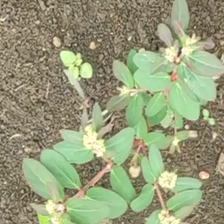
Weed species: Choti_dudhi_(Euphorbia_hirta)